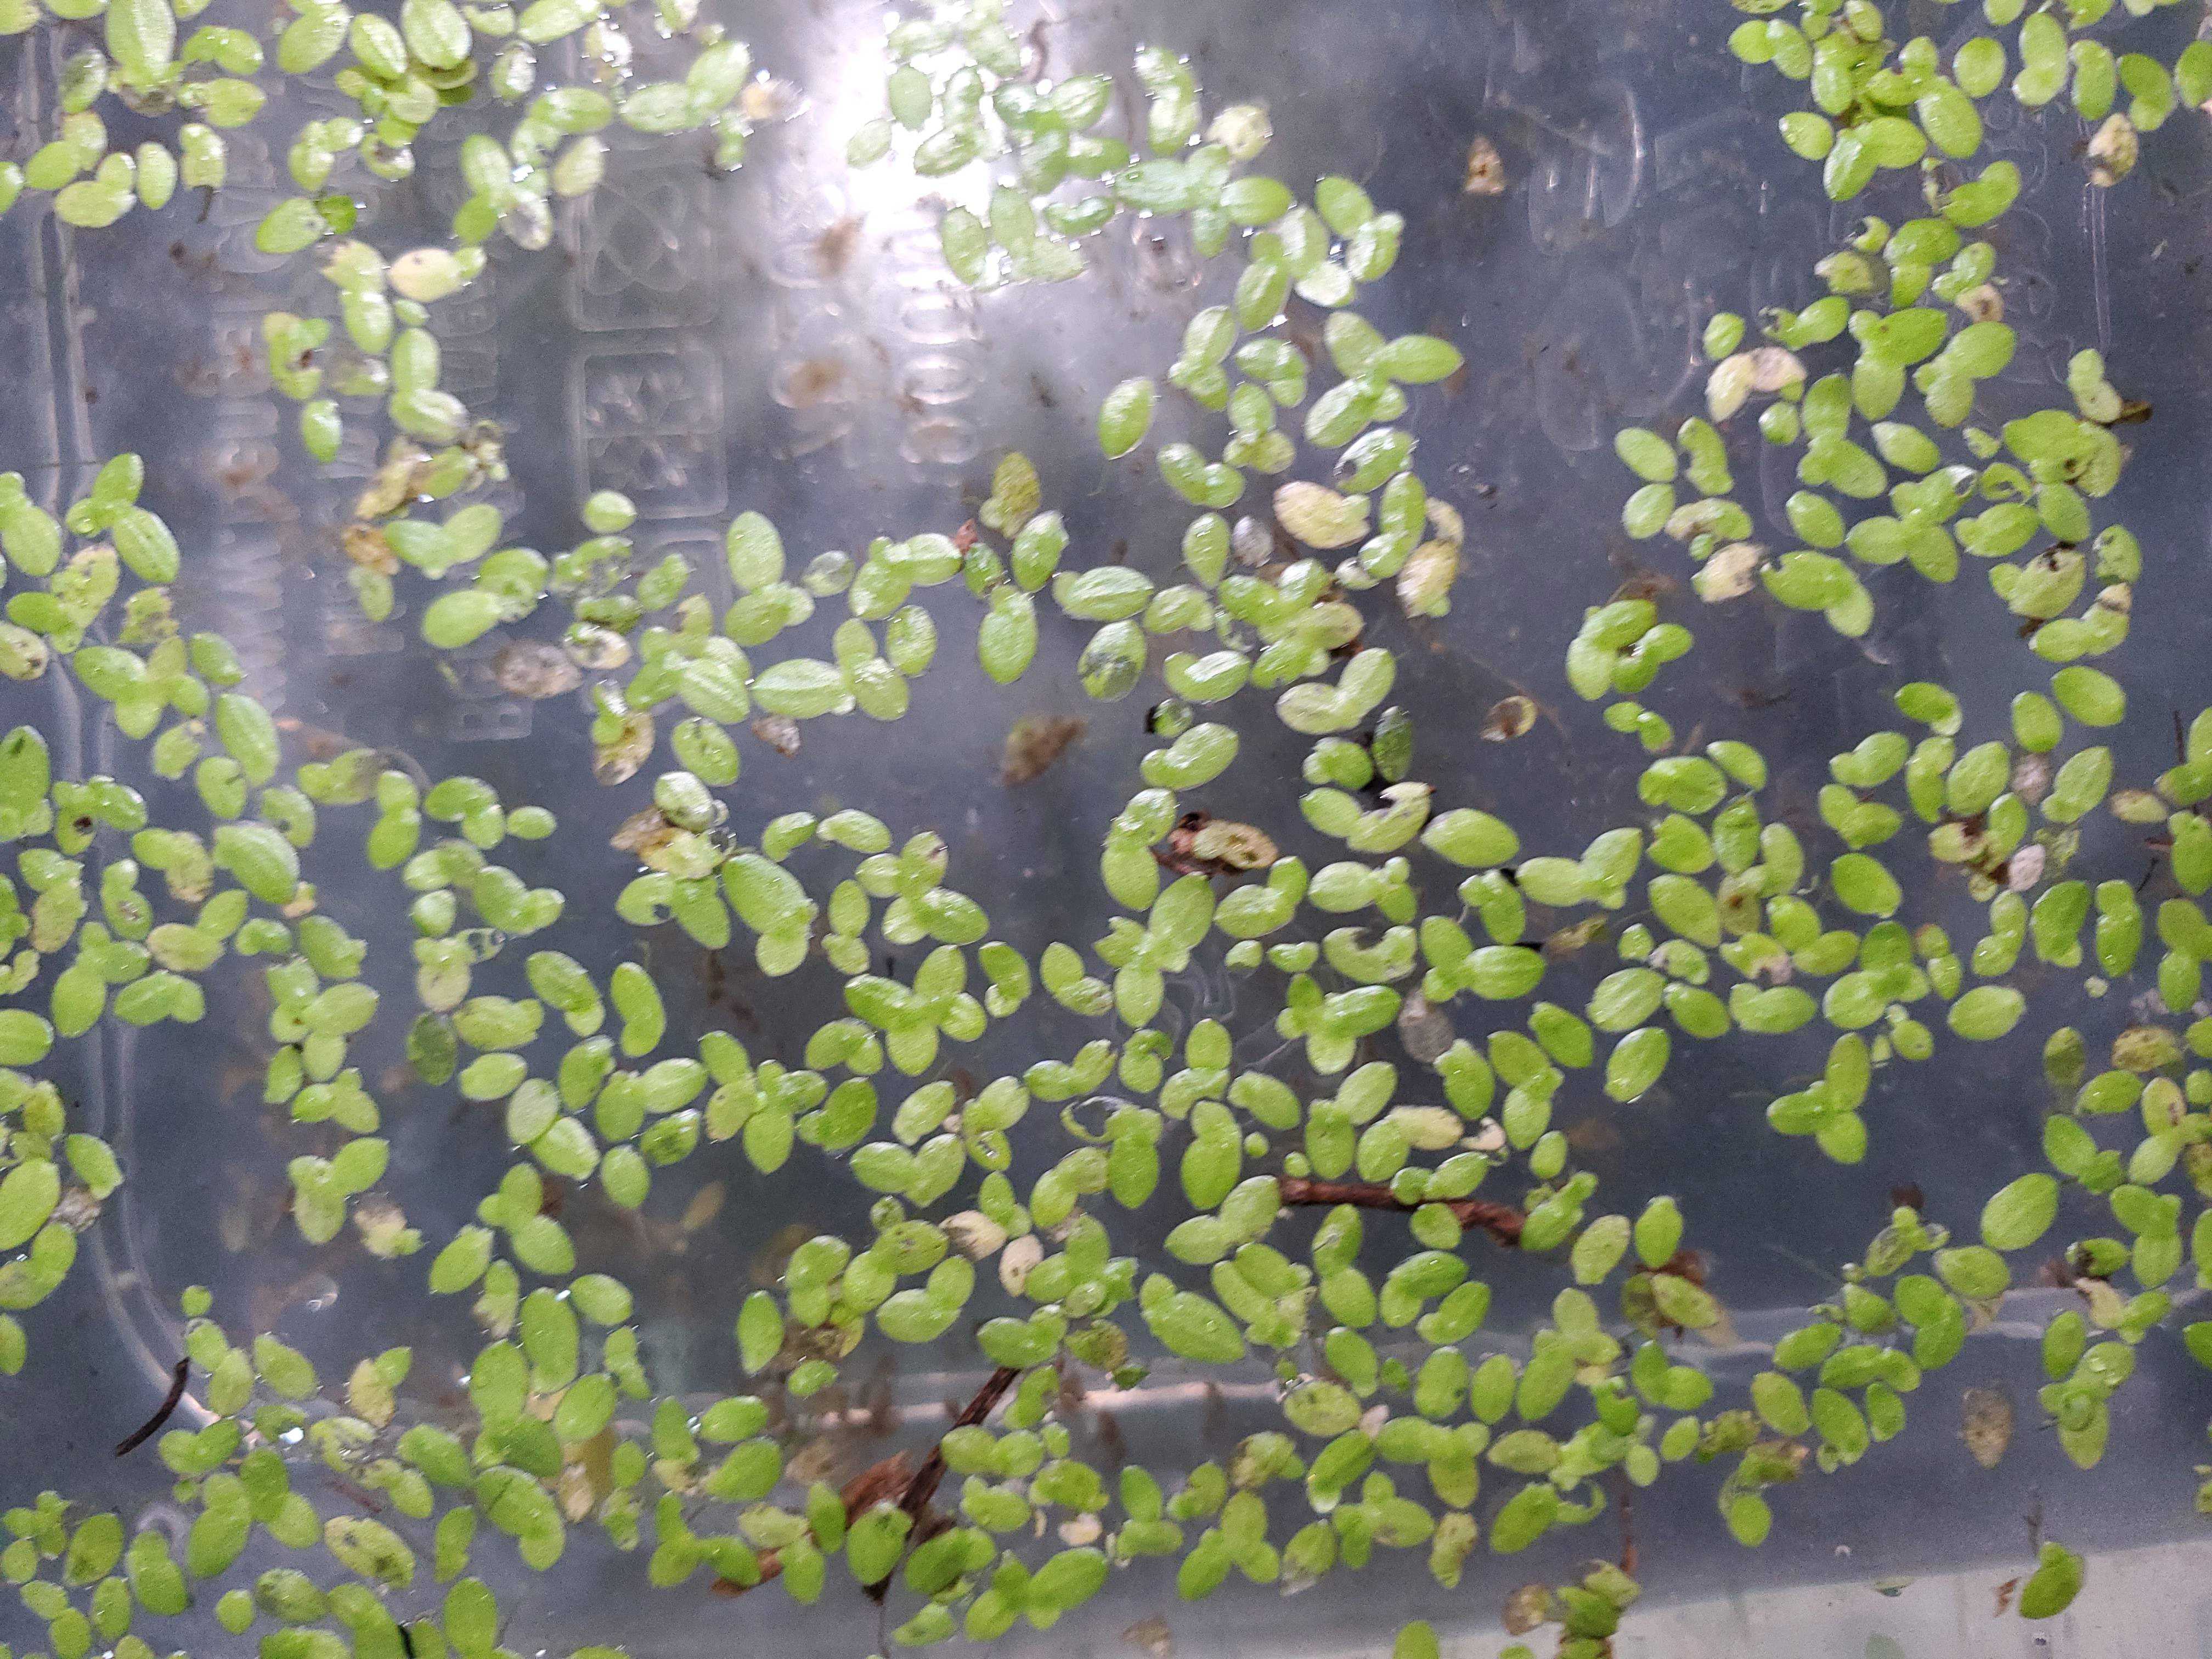
Species: Common Duckweeds (Lemna minor)